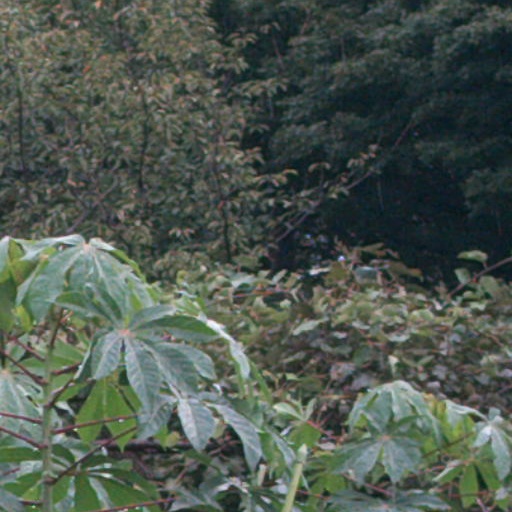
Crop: cassava